History of Manchester City F.C. (2001–present)

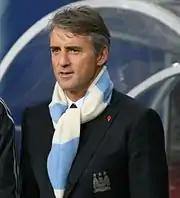
Manchester City manager Roberto Mancini from December 2009 to May 2013 who laid the foundations for a successful era

Hughes' first season was a model of inconsistency. Easy victories against West Ham United, Sunderland, Portsmouth, Stoke City and Arsenal were paired with disappointing defeats, mainly away from home. Good form at the end of the season meant that City challenged for seventh place, though a defeat at Tottenham in the penultimate game of the season ended their challenge. Domestic Cup competitions show further unpredictable form: they were defeated in the League Cup Second round to Brighton & Hove Albion of League One on penalties, while in the FA Cup, City faced Nottingham Forest at home in the third round proper, losing 3–0. The middle of the season was overshadowed by the club's ambitious attempts to purchase Milan attacking midfielder Kaká. The saga shook world football and media reports suggested a transfer fee in the region of £100 million was offered to Milan. The move, however, ultimately broke down, with Manchester City CEO Garry Cook claiming Milan had "bottled it". The Kaká transfer saga was perhaps embarrassing – but importantly, City had announced their future intentions within months of their new ambitious owners at the helm on a world stage. Arguably the shining light of the season was the UEFA Cup, in which City fared well, playing in more matches than any other team in the competition due to their early Fair Play start. They were eventually eliminated in the quarter-finals by Hamburger SV, 4–3 on aggregate. Overall, City finished tenth in the Premier League.